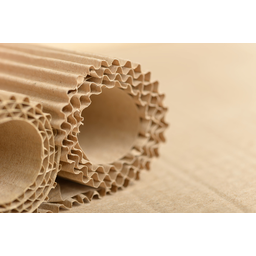
Label: cardboard